Regis Philbin

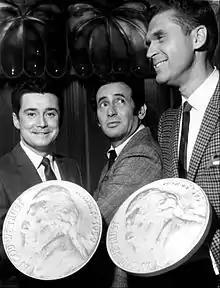
Philbin (left) with Joey Bishop and Johnny Mann on "The Joey Bishop Show" in 1969

In 1964, Philbin hosted "That Regis Philbin Show", a nationally syndicated show for Westinghouse Broadcasting replacing "The Steve Allen Show" after Steve Allen returned to New York to replace Garry Moore as host of CBS-TV's I've Got A Secret. The audience did not accept Philbin as a replacement for Allen's zany antics and the appearance lasted slightly more than four months because of dismal ratings, especially compared to Johnny Carson in the same time slot. Nevertheless, Philbin has cited Carson as an influence.